Conquest of New France

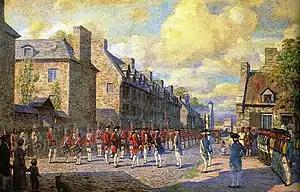
The capitulation of Montreal in September 1760 to British forces under Jeffery Amherst

After the failed siege of Quebec, the British commanders were eager to bring the conquest to a close. In July British forces numbering around 18,000 men under the overall direction of Jeffery Amherst, advanced on Montreal from three separate directions. One under Amherst from Lake Ontario, the other under James Murray from Québec and the third under William Haviland from Fort Crown Point.